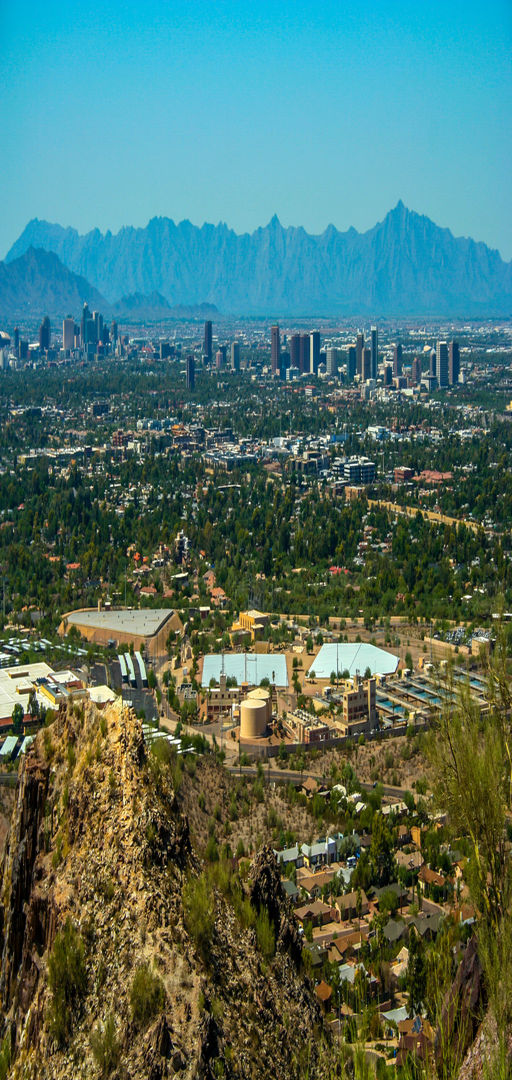
view just a few miles south .